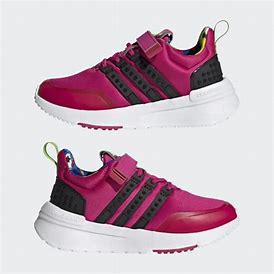
Brand: Adidas
Model: Racer Tr X Lego